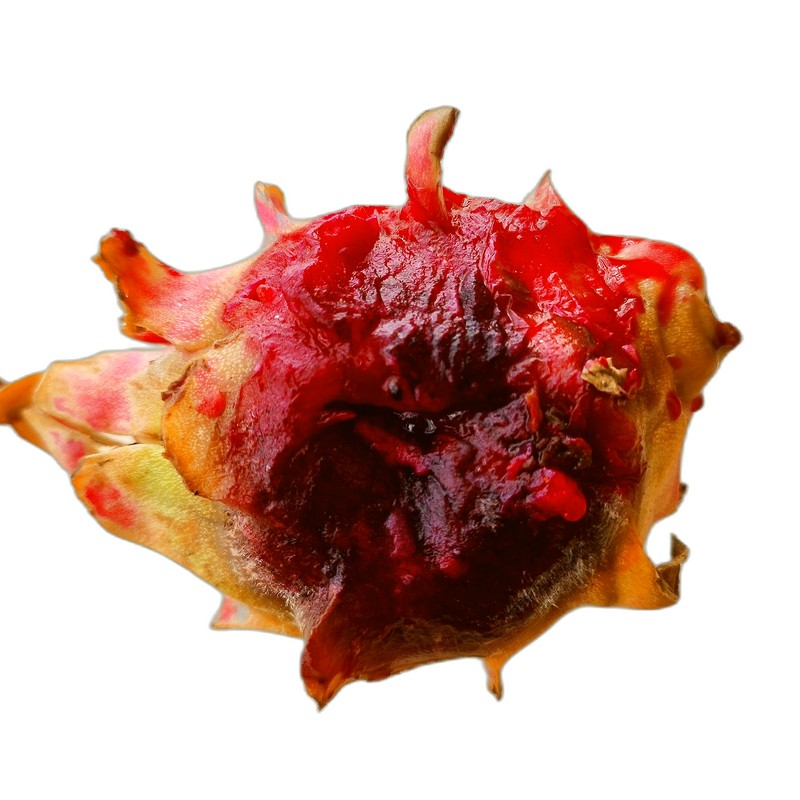
Label: Defect Dragon Fruit